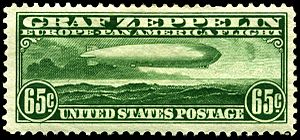
LZ 127 Graf Zeppelin / Ruteflyvning og destruktion
”Graf Zeppelin” på amerikansk luftpostfrimærke fra 1930.
'LZ 127 ”Graf Zeppelin” var et tysk luftskib, opkaldt efter grev Ferdinand von Zeppelin, som udviklede zeppelineren. Skibet fløj for første gang den 18. september 1928, og med en længde på 236,6 meter og et volumen på 105 000 m³ var det datidens største luftskib. ”Graf Zeppelin” var som udgangspunkt udviklet til eksperimentielle formål og til at promovere brugen af luftskibe, men blev samtidig benyttet til luftpost og passasgertransport for at selskabet bag kunne finansiere driftsudgifterne. I oktober 1928 fløj skibet sin første oversøiske tur til Lakehurst, New Jersey.